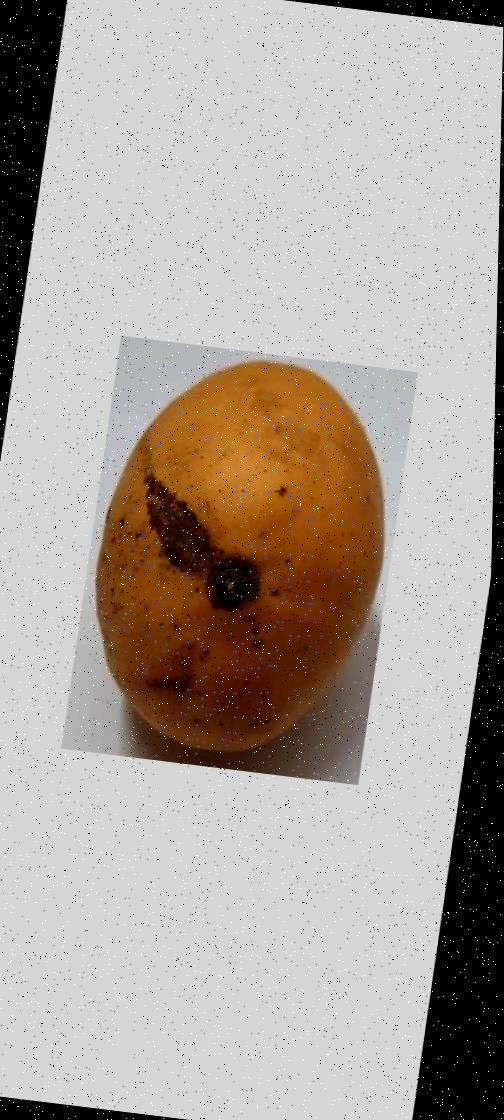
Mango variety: Katimon